New York City Subway

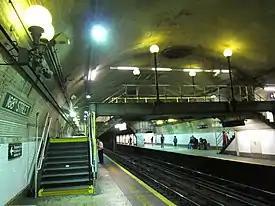
Yellow platform edges, yellow staircase steps and yellow railings, painted for safety, at the IRT Broadway–Seventh Avenue Line platform at 168th Street

Since the late 20th century, the MTA has started several projects to maintain and improve the subway. In the 1990s, it started converting the BMT Canarsie Line to use communications-based train control, utilizing a moving block signal system that allowed more trains to use the tracks and thus increasing passenger capacity. After the Canarsie Line tests were successful, the MTA expanded the automation program in the 2000s and 2010s to include other lines. As part of another program called FASTRACK, the MTA started closing sections of lines during weekday nights in 2012,